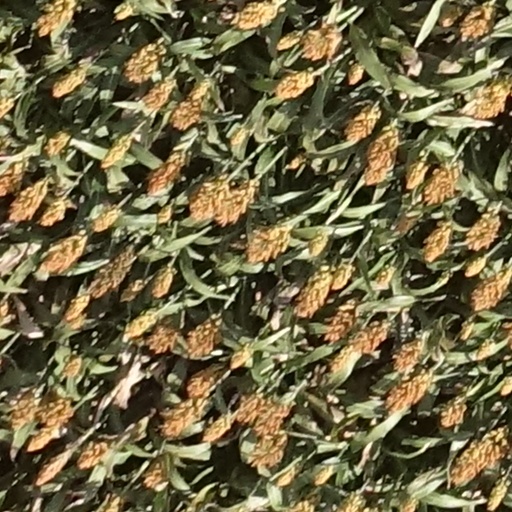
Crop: sorghum